Badekkila Pradeep

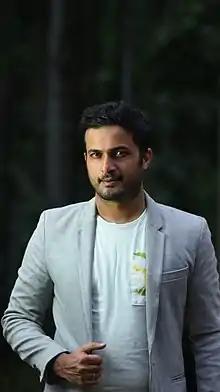

Badekkila Pradeep is an Indian Television personality, best known for his Voice Overs in South India, especially the Kannada Television Industry. He is an actor, model, writer, lyricist and a podcaster, known for his Voice since 2005.